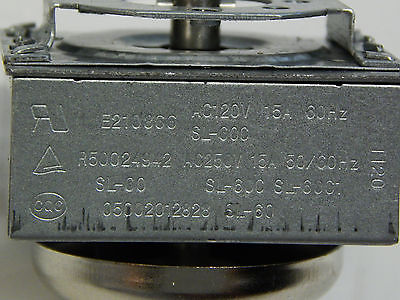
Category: toaster